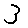
Label: 3